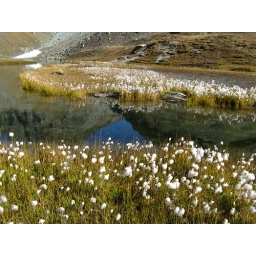
white flowers in a white place...